Effects of Hurricane Maria in Puerto Rico

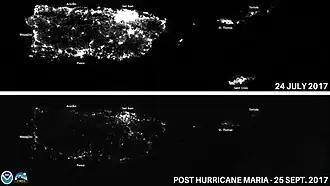
Comparison of lights at night in Puerto Rico before "(top)" and after "(bottom)" Hurricane Maria

The U.S. Department of Homeland Security (DHS) did not immediately waive the Jones Act for Puerto Rico, which prevented the commonwealth from receiving any aid and supplies from non-U.S.-flagged vessels from U.S. ports (ships arriving direct from non-US ports were not subject to the Act). A DHS Security spokesman said that there would be enough U.S. shipping for Puerto Rico, and that the limiting factors would be port capacity and local transport capacity. The Jones Act was waived for a period of ten days starting on September 28 following a formal request by Puerto Rico Governor Rosselló.